Matt Daley

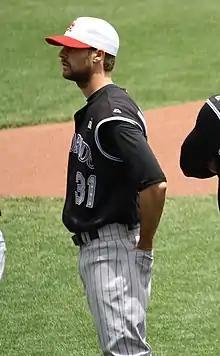
Daley with the Colorado Rockies

Matthew Thomas Daley (born June 23, 1982) is an American former professional baseball pitcher. He played in Major League Baseball for the Colorado Rockies and the New York Yankees. He retired after the 2014 season and is now a professional scout for the Yankees.